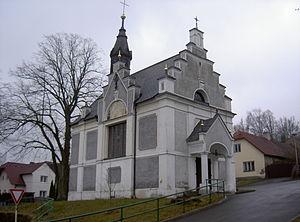
Postřekov est une commune du district de Domažlice, dans la région de Plzeň, en Tchéquie. Sa population s'élevait à 1 129 habitants en 2017.